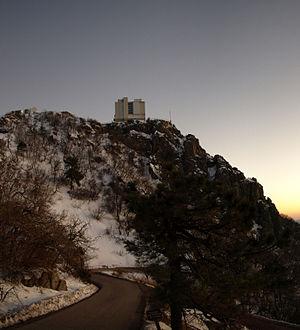
L'observatoire MMT est un observatoire astronomique situé sur le site de l'observatoire Fred Lawrence Whipple. L'observatoire Whipple est situé sur le Mont Hopkins dans l'Arizona aux USA dans les Santa Rita Mountains. L'observatoire est géré par l'université de l'Arizona et la Smithsonian Institution et possède un accueil du public dans la ville voisine d'Amado.